Martin Helme

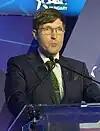
Helme in 2023

Martin Helme (born 24 April 1976) is an Estonian politician and current leader of the Conservative People's Party (EKRE). From 2019 to 2021 he was the country's Minister of Finance.